Robert E. Lee

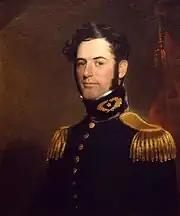
Lee at age 31 in 1838, as a Lieutenant of Engineers in the U.S. Army

On August 11, 1829, Brigadier General Charles Gratiot ordered Lee to Cockspur Island, Georgia. The plan was to build a fort on the marshy island which would command the outlet of the Savannah River. Lee was involved in the early stages of construction as the island was being drained and built up. In 1831, it became apparent that the existing plan to build what became known as Fort Pulaski would have to be revamped, and Lee was transferred to Fort Monroe at the tip of the Virginia Peninsula (today in Hampton, Virginia).